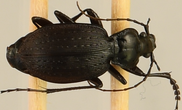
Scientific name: Carabus goryi
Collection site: Great Smoky Mountains National Park NEON (GRSM), plot GRSM_012